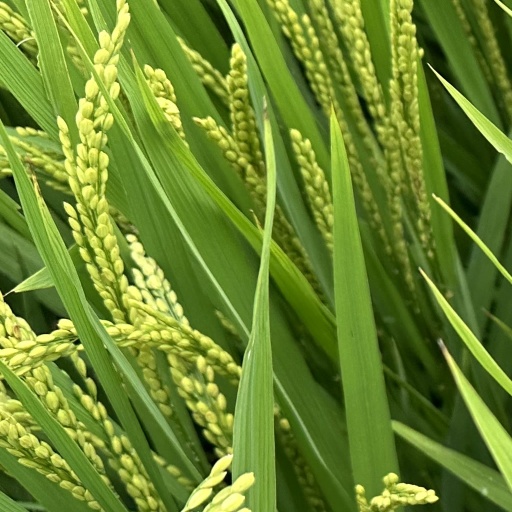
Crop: rice